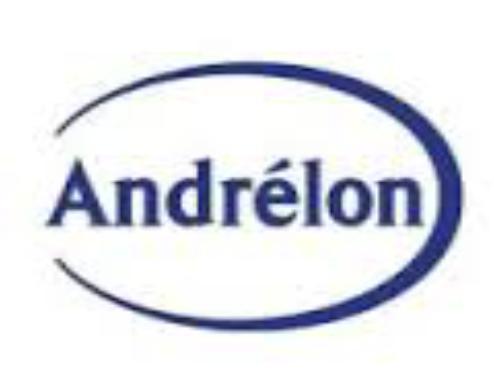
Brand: Andrelon
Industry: Necessities